Vitalii Kurylo

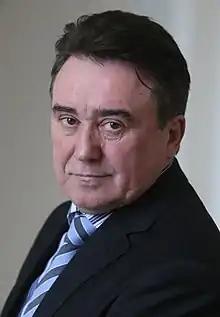

Vitalii Semenovych Kurylo (born 2 February 1957) is a Ukrainian scientist and politician who formerly served as a People's Deputy of Ukraine from 2006 to 2012 and from 2014 to 2019. The first time, he served eighth on the party list of the Yulia Tymoshenko Bloc, while the second time he represented Ukraine's 113th electoral district as an independent member of the Petro Poroshenko Bloc.